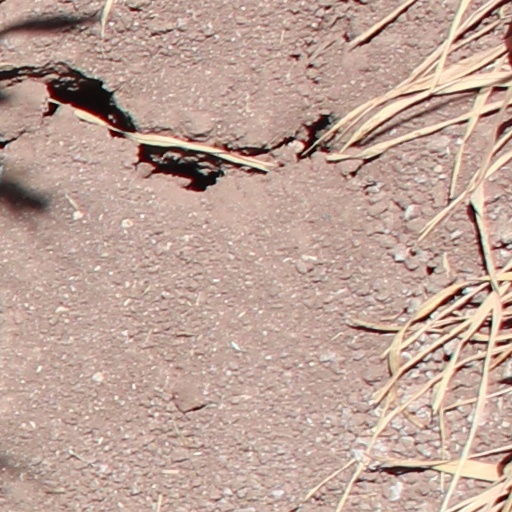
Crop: wheat